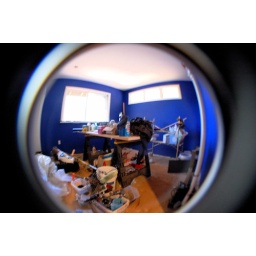
My friends, Bryson and Kate, are building a house in the woods with their bare hands.